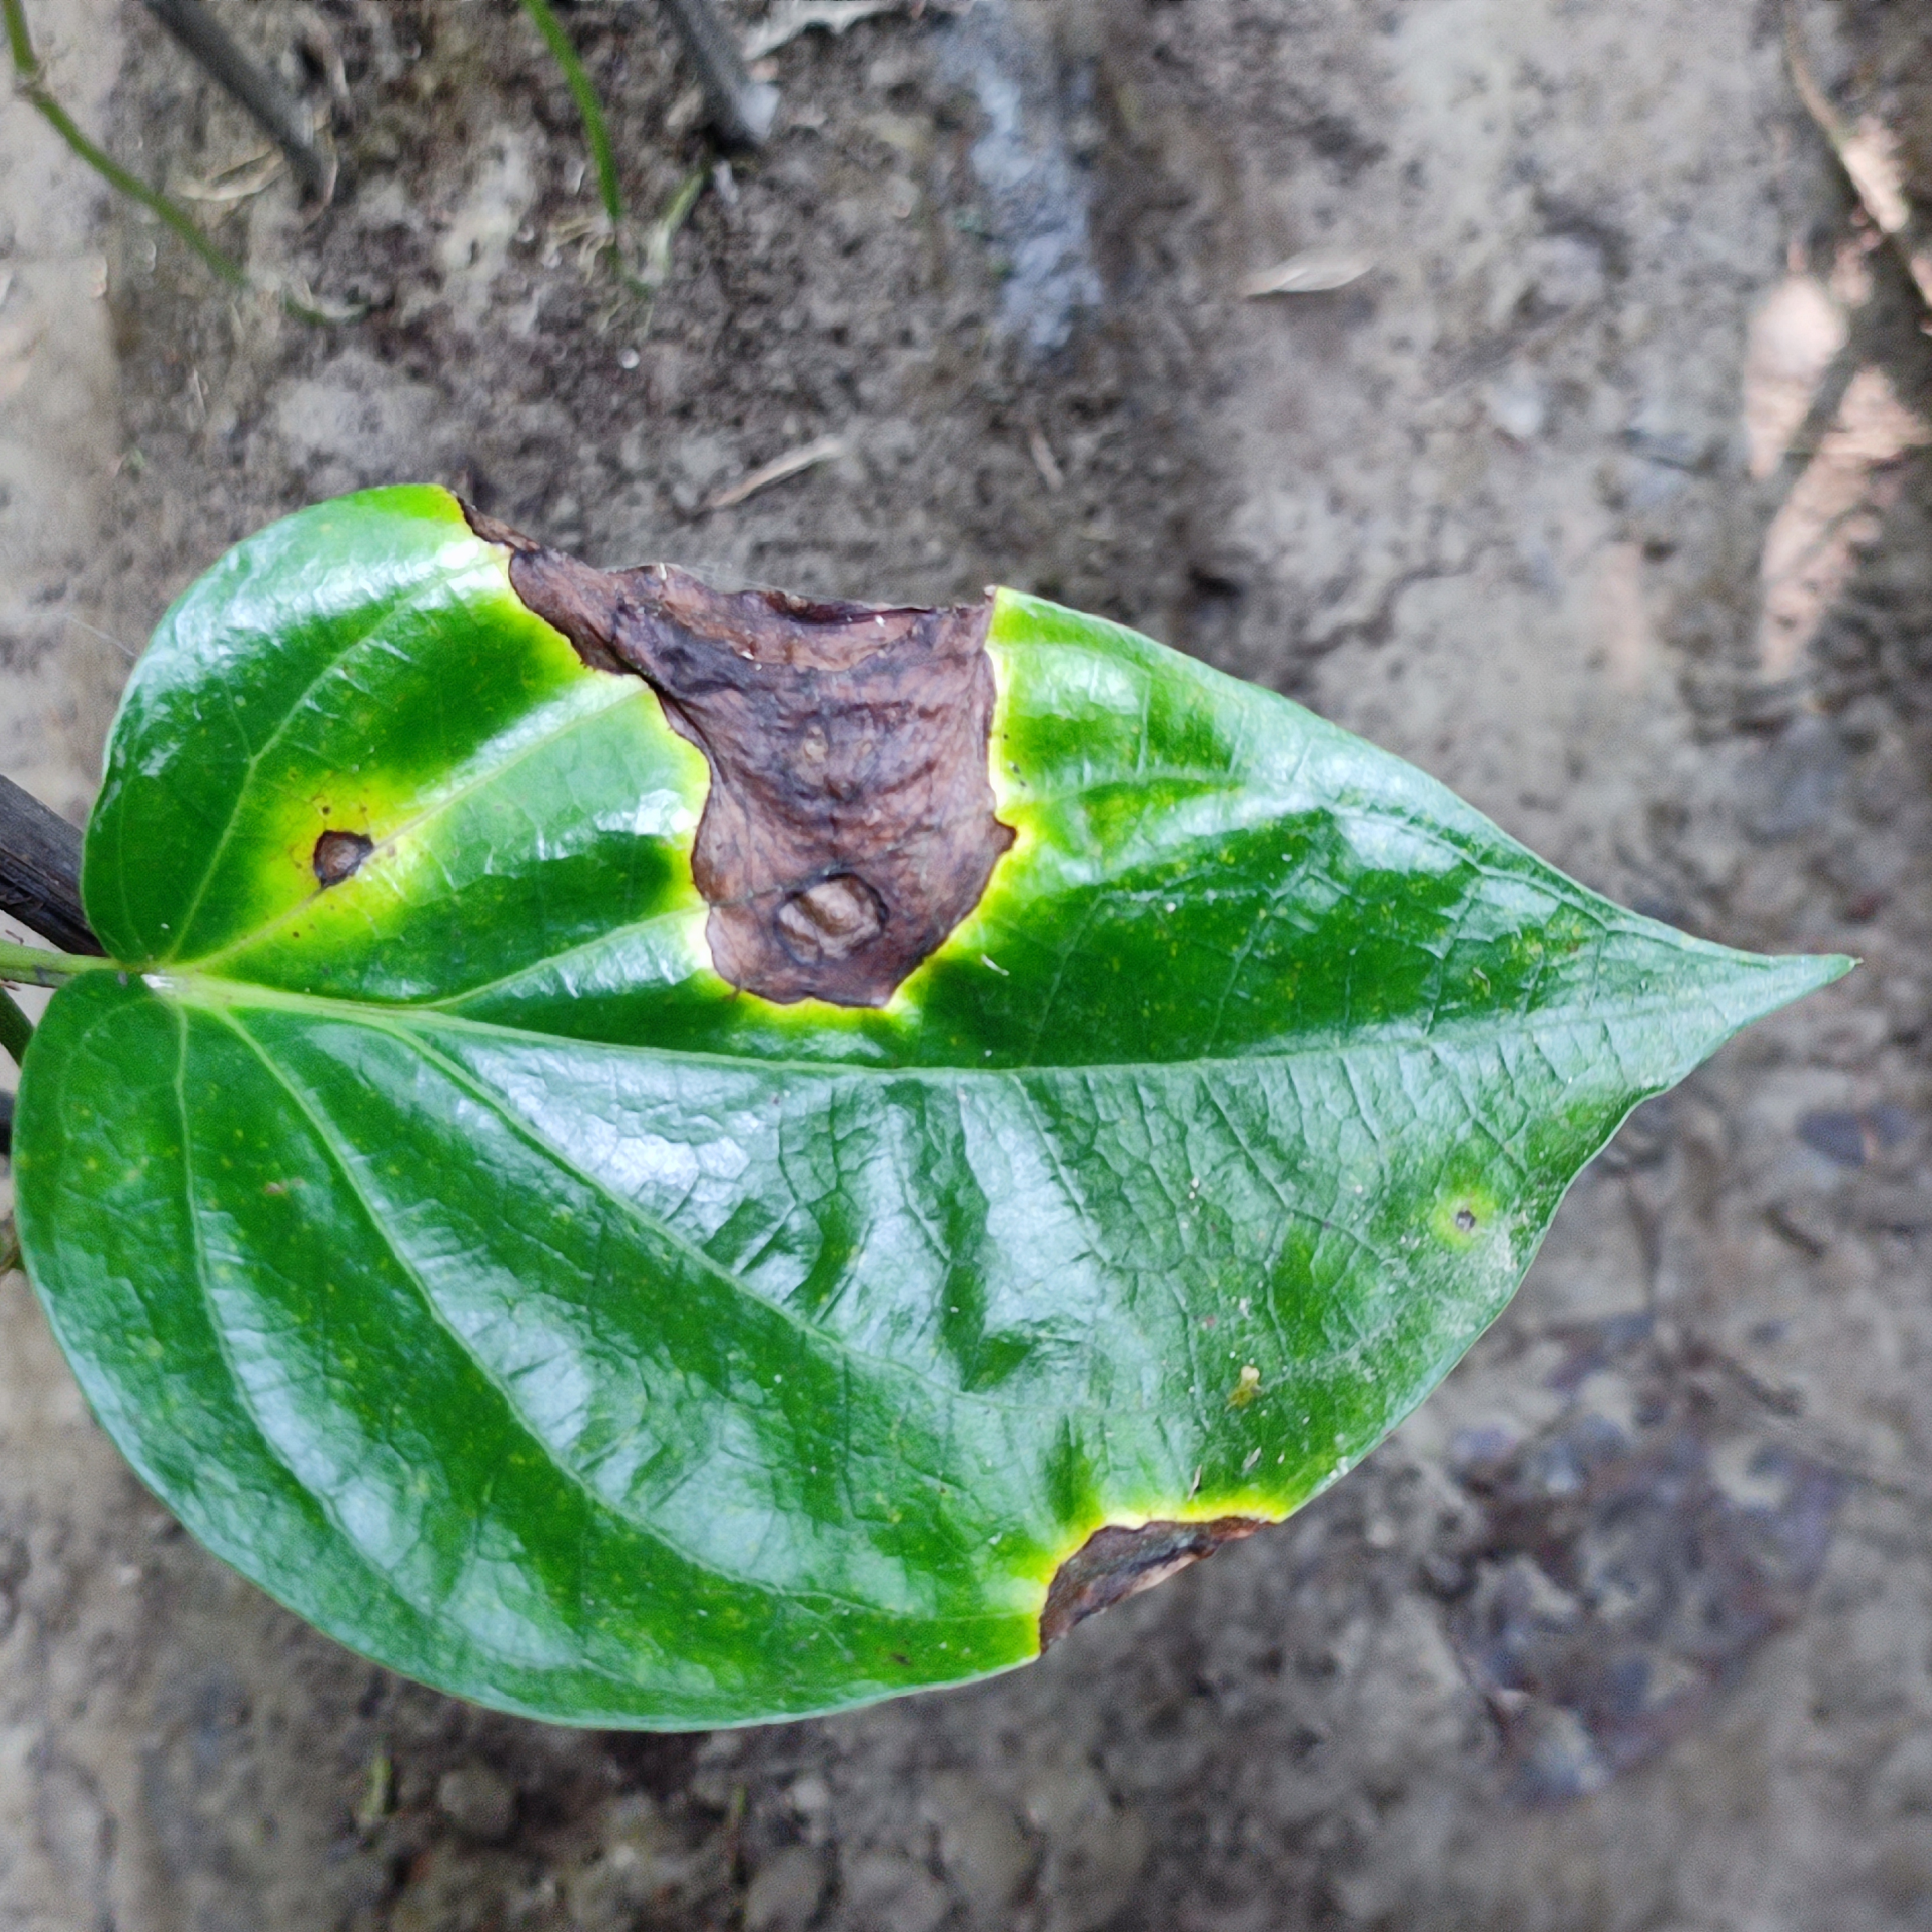
Label: Bacterial_Leaf_Disease